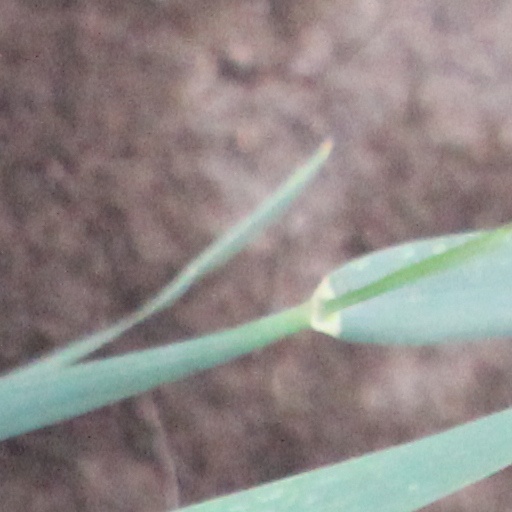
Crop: wheat